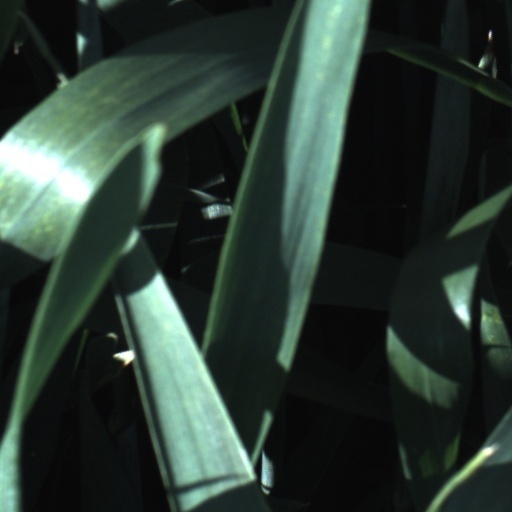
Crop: wheat